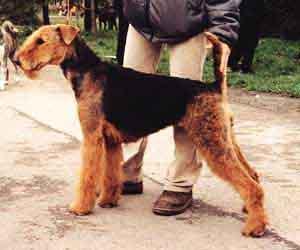
Airedale